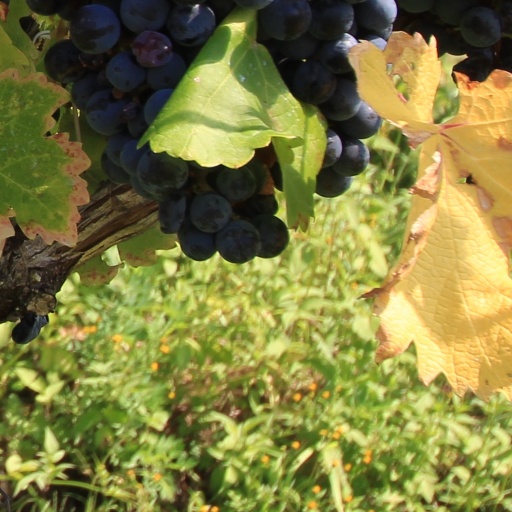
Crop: grape